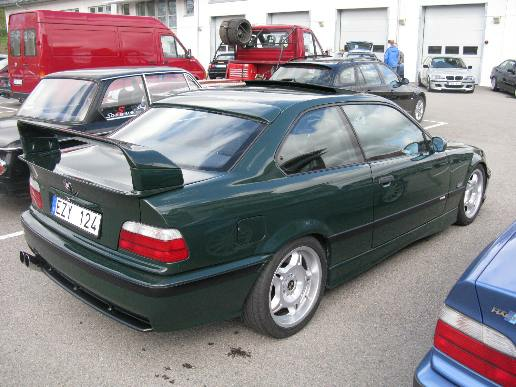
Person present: No